Russian language in Latvia

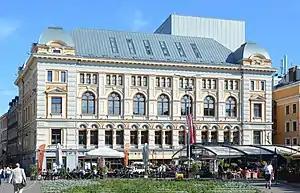
Mikhail Chekhov Riga Russian Theatre founded in 1883

On September 14, 1885, an ukaz was signed by Alexander III setting the mandatory use of Russian for Baltic governorate officials. In 1889, it was extended to apply to official proceedings of the Baltic municipal governments as well. By the beginning of the 1890s, Russian was enforced as the language of instruction in Baltic governorate schools.